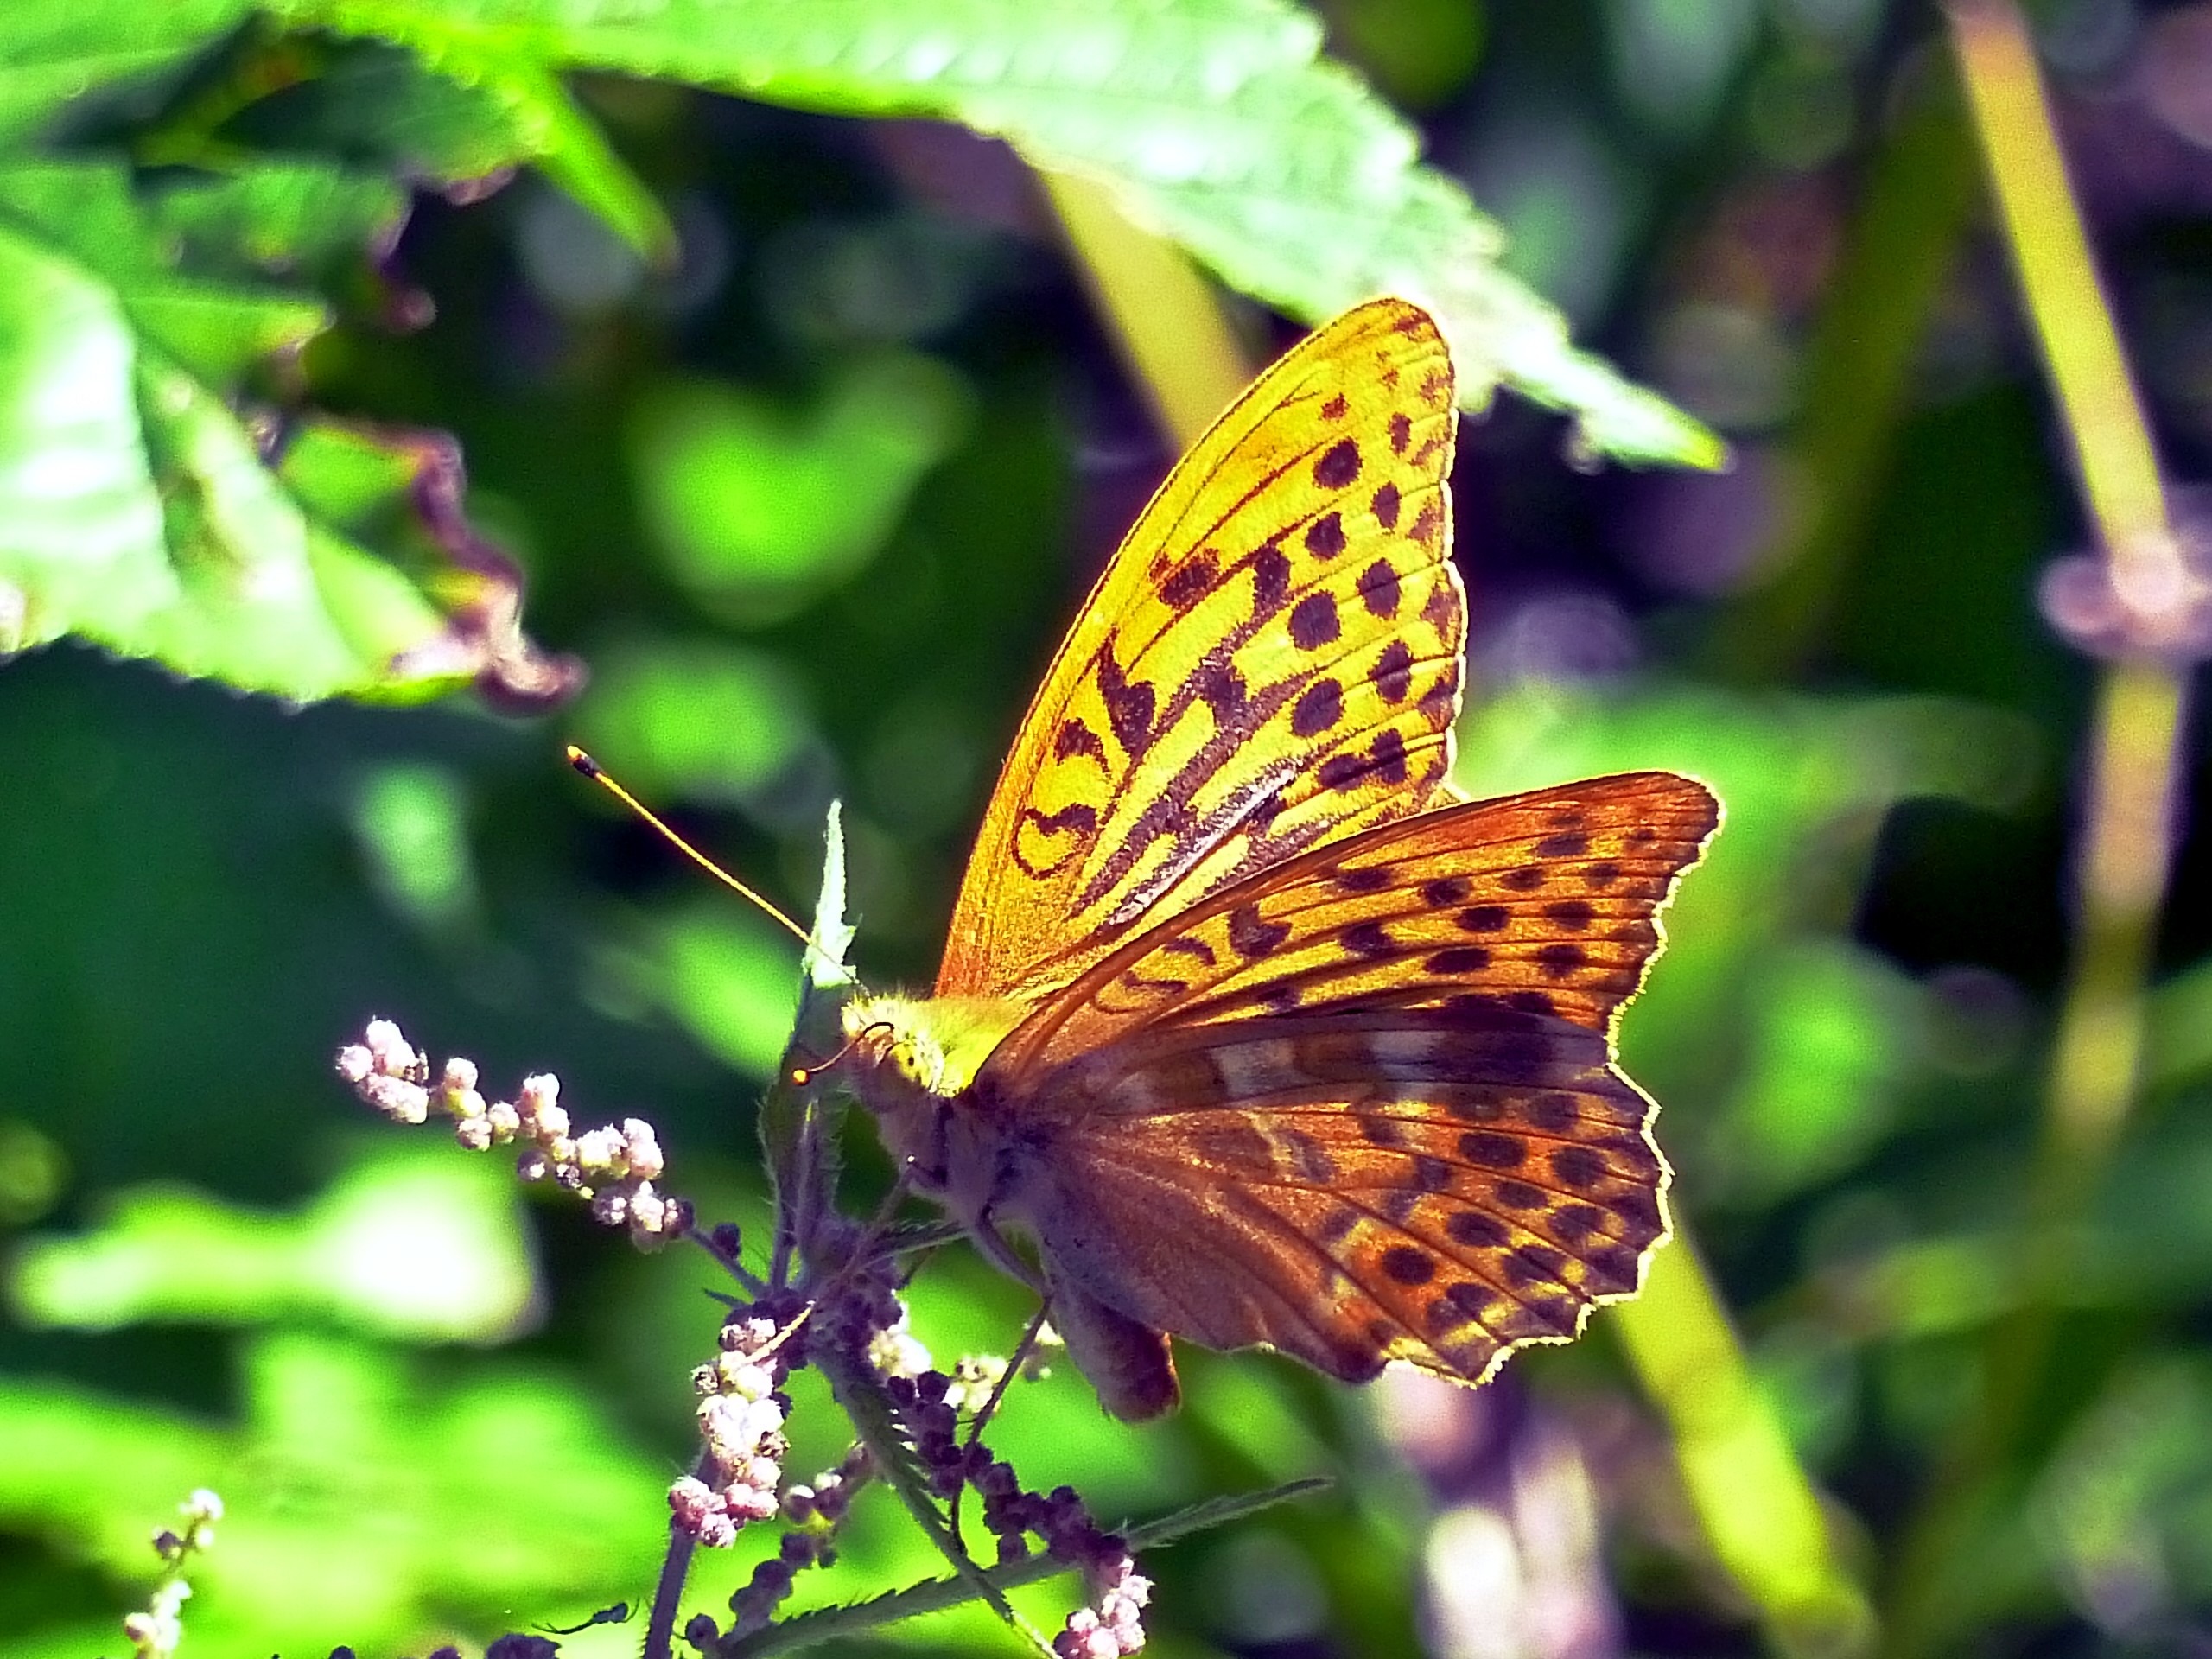
nature, leaf, flower, insect, botany, butterfly, steering wheel, yellow, flora, fauna, invertebrate, monarch butterfly, nectar, ephemeral, macro photography, arthropod, pollinator, moths and butterflies, lycaenid, colias, butterfluy